Barry Farrimond

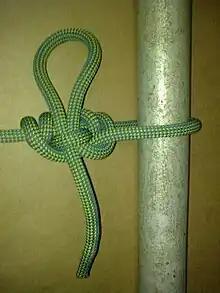
Farrimond friction hitch

The Farrimond friction hitch, a knot useful for tightening a line in camping or bushcraft, bears his name, after he demonstrated it at the Yellow Wood Bush Camp in Wales in 2008.